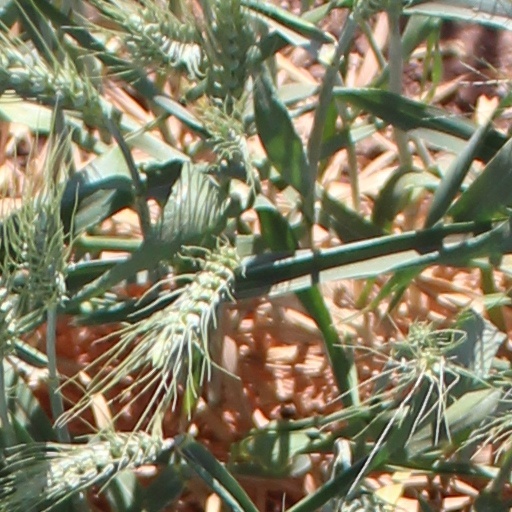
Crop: wheat